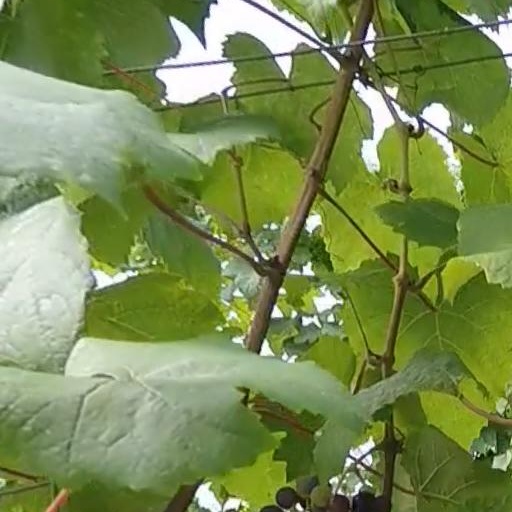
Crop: grape